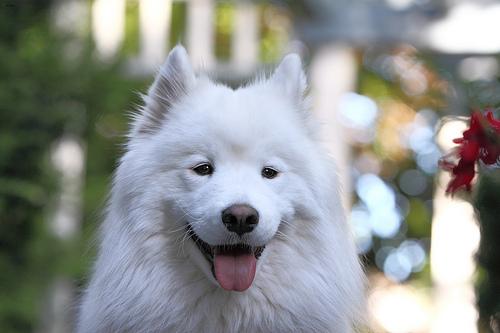
Breed: samoyed